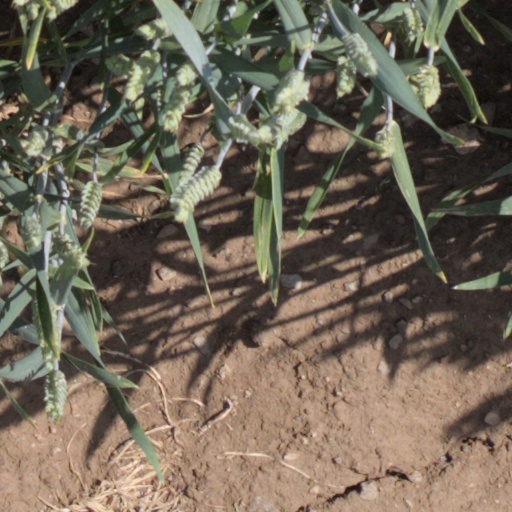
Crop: wheat